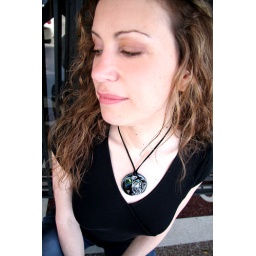
Photo of Surly Kitty. The Surly girl of May 2009 on my website. I took the photo near my home in Hollywood.